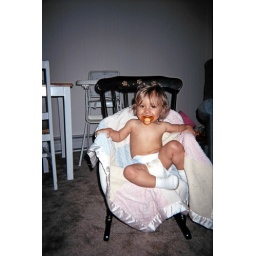
sitting in mommy's childhood rocking chair / Natasha sentada en la silla que yo tenia de nina